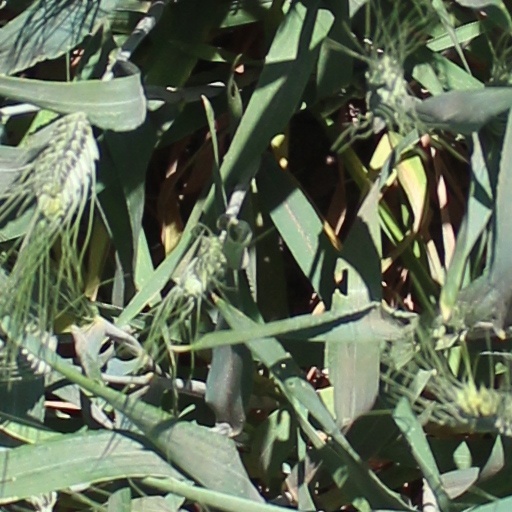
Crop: wheat